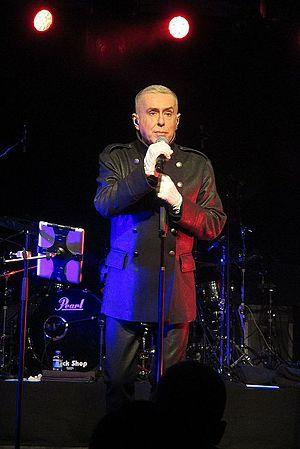
Holly Johnson, né à Liverpool, le 9 février 1960 est chanteur et compositeur britannique, il a été le leader du groupe Frankie Goes to Hollywood.